History of Latin America–United States relations

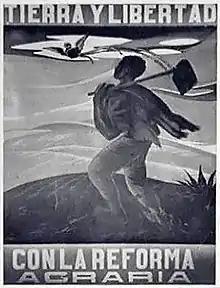
When democratically elected Guatemalan President Jacobo Árbenz attempted a modest redistribution of land, he was overthrown in the 1954 CIA Guatemalan coup d'état

It officially started in 1947 with the Truman Doctrine theorizing the "containment" policy, the Cold War had important consequences in Latin America. Latin America was considered by the United States to be a full part of the Western Bloc, called "free world", in contrast with the Eastern Bloc, a division born with the end of World War II and the Yalta Conference held in February 1945. It "must be the policy of the United States", Truman declared, "to support free peoples who are resisting attempted subjugation by armed minorities or outside pressures." Truman rallied to spend $400 million to intervene in the Greek civil war, while the CIA (created by the National Security Act of 1947) intervention in Greece was its first act in its infancy. By aiding Greece, Truman set a precedent for U.S. aid to regimes, no matter how repressive and corrupt, that requested help to fight communists. Washington began to sign a series of defense treaties with countries all over the world, including the North Atlantic Treaty of 1949, which created NATO, and the ANZUS in 1951 with Australia and New Zealand. Moscow responded to NATO and to the Marshall Plan in Europe with a plan which included the creation of the COMECON economic treaty and the Warsaw Pact defense alliance, as well as gathering Eastern Europe countries which had fallen under its sphere of influence. After the Berlin Blockade by the Soviet Union, the Korean War (1950–1953) was one of the first conflicts of the Cold War, while the US succeeded France in the counter-revolutionary war against Viet-minh in Indochina.